Addis Ababa

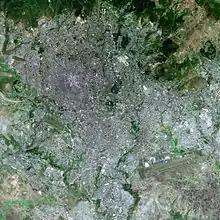
Addis Ababa seen from SPOT satellite

Addis Ababa lies at an elevation of and is a grassland biome, located at . The city lies at the foot of Mount Entoto and forms part of the watershed for the Awash. From its lowest point, around Bole International Airport, at above sea level in the southern periphery, Addis Ababa rises to over in the Entoto Mountains to the north.